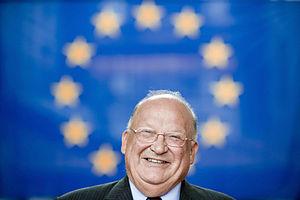
Les élections européennes de 2009 se déroulent du 4 juin 2009 au 7 juin 2009 dans tous les États membres de l'Union et plus particulièrement le dimanche 7 juin en Belgique, soit le même jour que les élections régionales. Le vote est obligatoire, ce qui fait que l'abstention est bien moins importante que dans la plupart des autres pays européens. Par application du traité de Nice, le nombre de députés européens belges au Parlement européen passe de 24 à 22 députés : 13 sont élus par le collège électoral néerlandophone, 8 par le collège francophone et 1 par le collège germanophone.